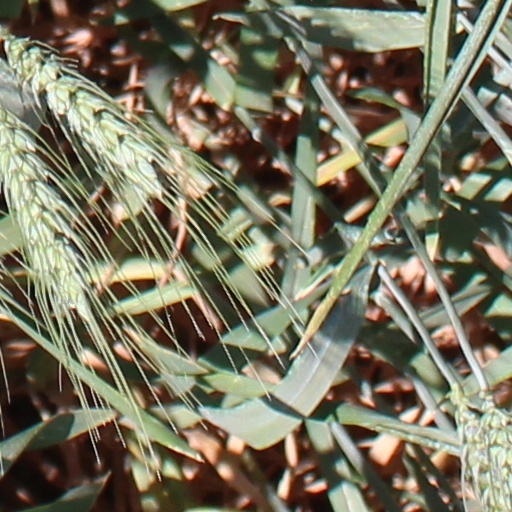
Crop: wheat